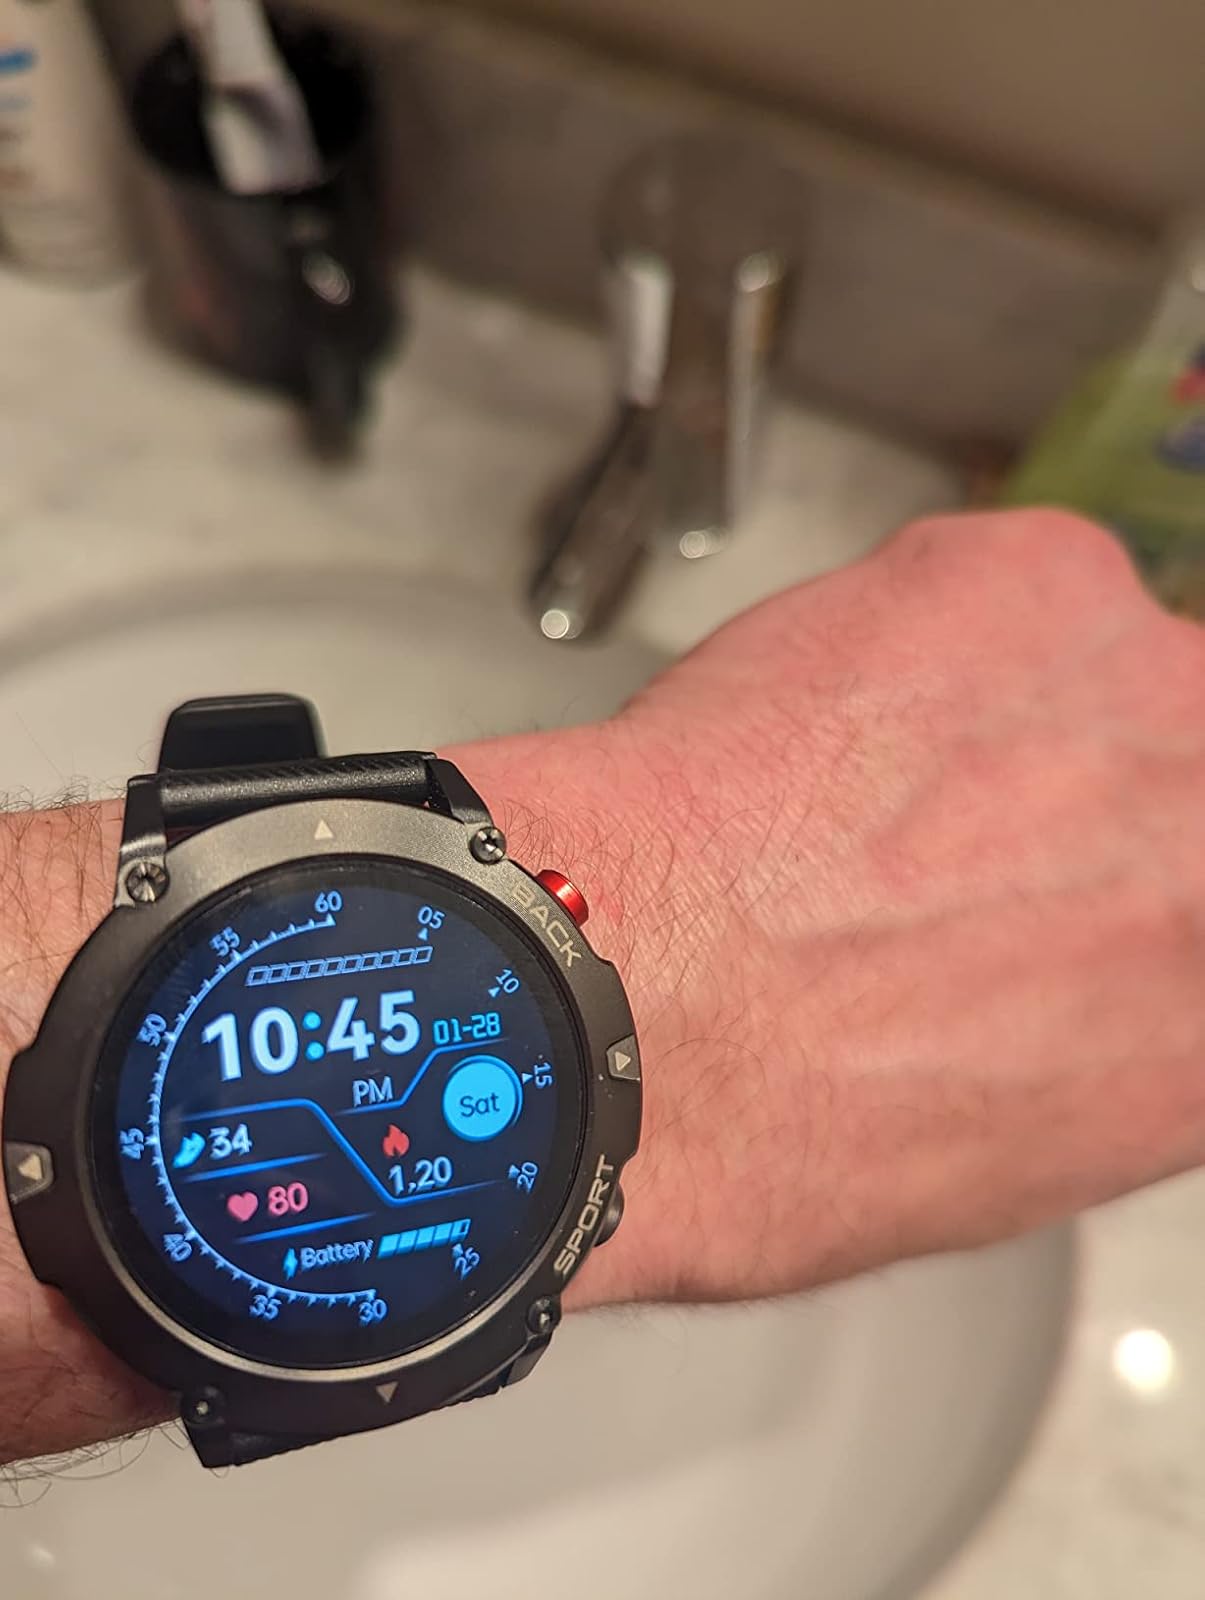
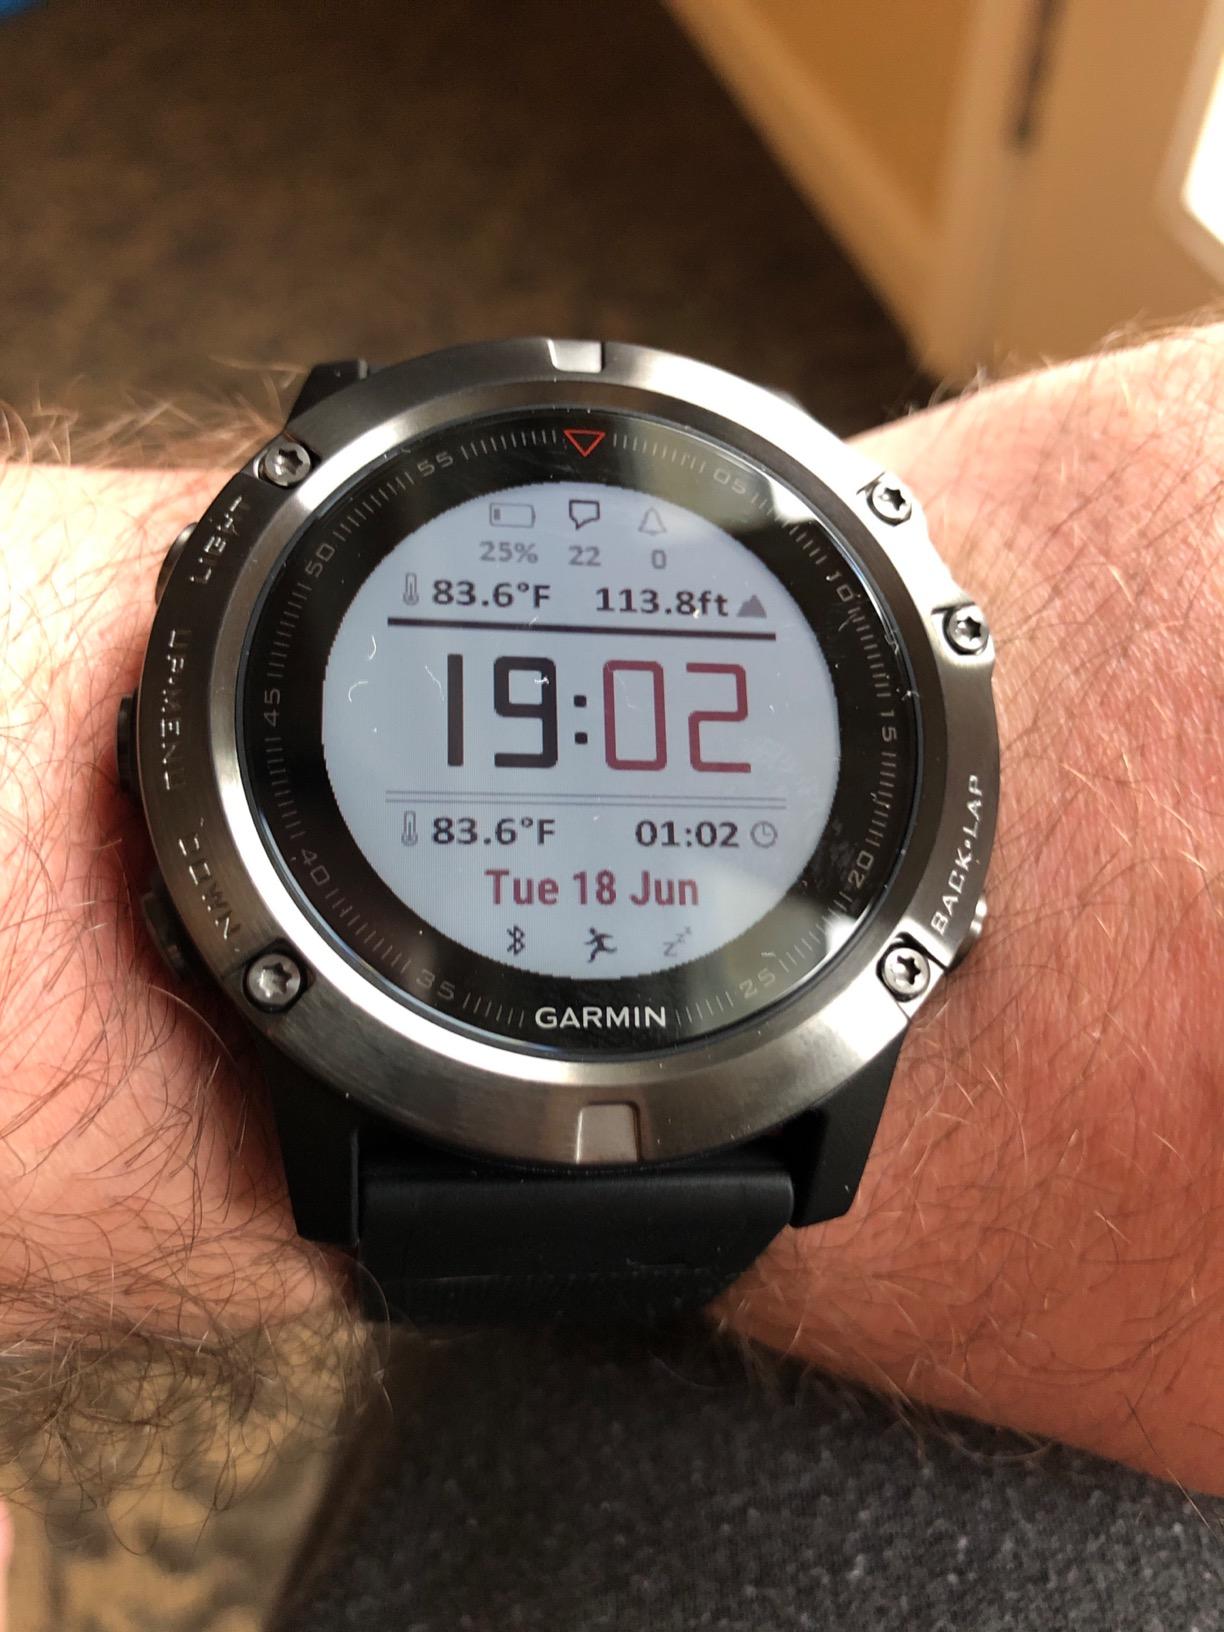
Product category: smartwatch
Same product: no